Bantva

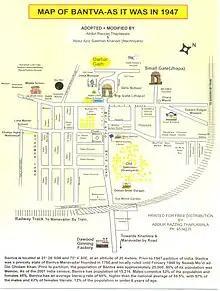
This is a map of Bantva as it was in 1947

During the British Raj in 1947, Bantva was part of the princely state of Bantva Manavadar in Kathiawar, founded in 1760 and locally ruled until February 1948 by Khan Himmat Khan, son of Khan Amir Khan, of the Muslim Babi family of Junagadh State. In 1947 it followed the neighboring and more powerful Princely state of Junagadh into union with Pakistan, but that decision was quickly reversed by Indian occupation and subsequent plebiscite. It is a decision Pakistan has never accepted.